Bicycle chain

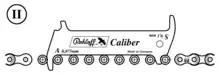
A chain-wear tool that exactly measures the length of a given number of chain links to detect when a chain is excessively worn; the two sides of the tool measure different degrees of wear

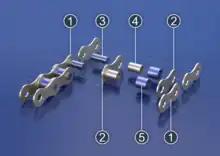
Exploded view of a few bicycle chain links of the older type having full bushings from one inner side plate to the other. (1) outer plate; (2) inner plate; (3) pin; (4) bushing; (5) roller.

Chain wear, often misleadingly called "chain stretch", becomes an issue with extensive cycling. The wear is removal of material from the bushings and pins (or half-bushings, in the Sedis design, also, called "bushing-less", where the bushing is part of the inner plate) rather than elongation of the sideplates. The tension created by pedaling is insufficient to cause the latter. Because the spacing from link to link on a worn chain is longer than the specification, those links will not precisely fit the spaces between teeth on the sprockets. This can result in increased wear on the sprockets, and possibly "chain skip" on derailleur drivetrains, in which pedalling tension causes the chain to slide up over the tops of the sprocket teeth and move ("skip") to the next alignment, reducing power transfer and making pedalling uncomfortable.